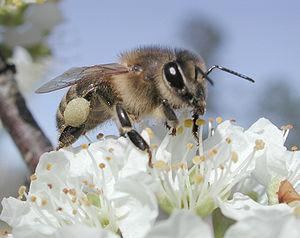
L’externalité caractérise le fait qu'un agent économique crée, par son activité, un effet externe en procurant à autrui, sans contrepartie monétaire, une utilité ou un avantage de façon gratuite, ou au contraire une nuisance, un dommage sans compensation.